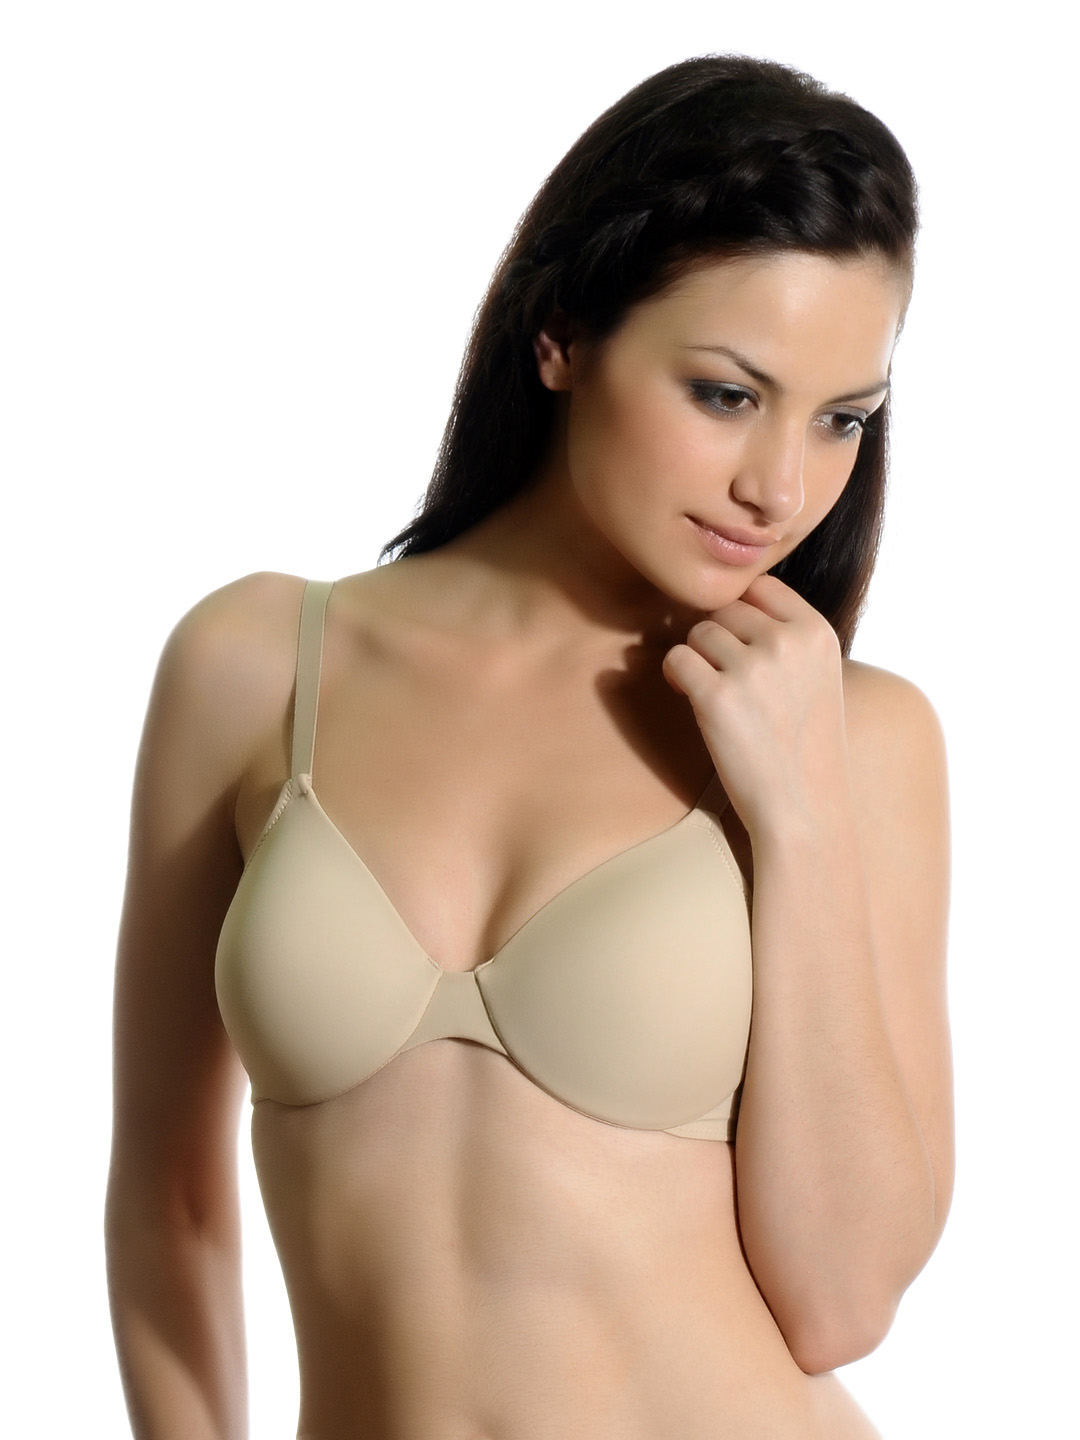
Hanes Women Beige Concealing Petals Underwire Moulded Bra
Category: Apparel / Innerwear / Bra
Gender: Women
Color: Beige
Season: Winter 2015
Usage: Casual